Long-exposure photography

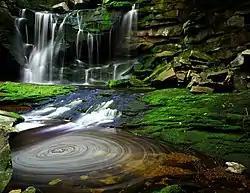
A 30-second-long exposure sharply captured the still elements of this image while blurring the waterfall into a mist-like appearance. Debris in the swirling water in the pool forms complete circles.

Long exposures can blur moving water so it has mist-like qualities while keeping stationary objects like land and structures sharp. Varying the shutter speed can produce different effects, preserving some of the water's turbulence or smoothing it out entirely.